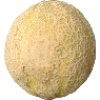
Label: Cantaloupe 2